Acqui Cathedral

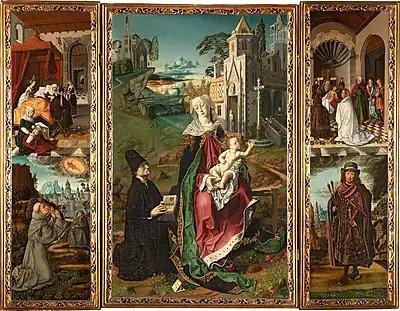
Triptych of the Virgin of Montserrat, by Bermejo

The most important work of art in the cathedral by far however is the "Retable of the Virgin of Montserrat", the work of the 15th century Spanish painter Bartolomé Bermejo, who painted the central panel around 1485, and by Rodrigo and Francisco de Osona who painted the side panels, in the chapter house.